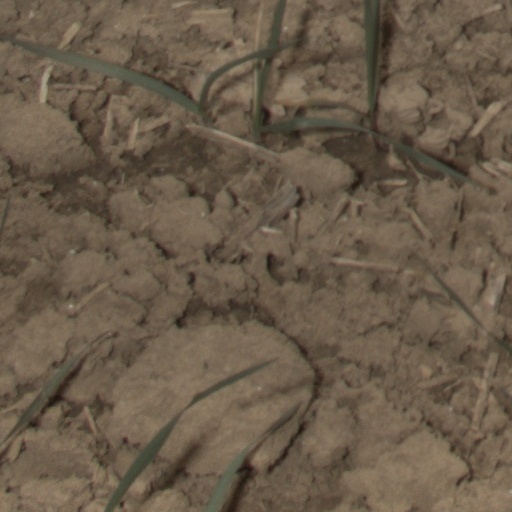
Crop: wheat